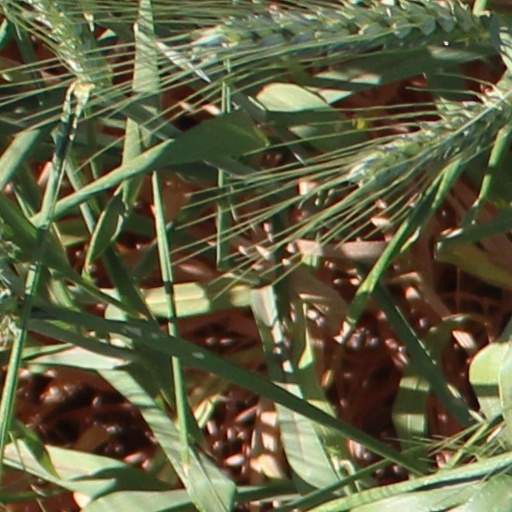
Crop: wheat